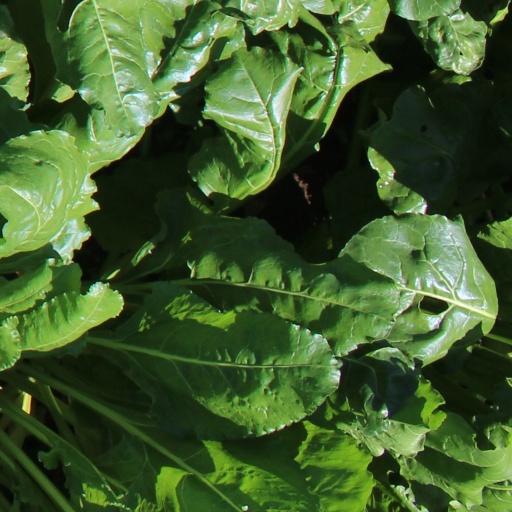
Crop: sugar beet